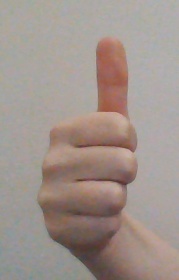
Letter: aleff